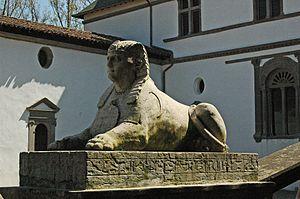
Rampe d'accès gardée par un sphinx au château de la Bastie d'Urfé
La Bâtie d'Urfé est un château du Forez, situé à Saint-Étienne-le-Molard, dans la Loire, en Auvergne-Rhône-Alpes.